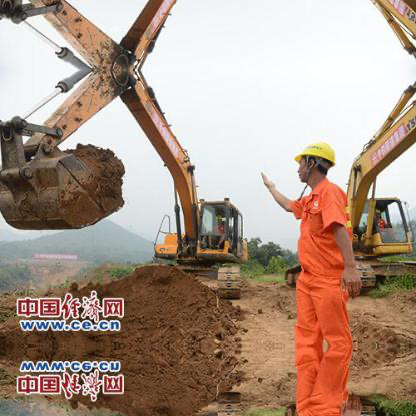
Objects in the image:
label: helmet